Makara

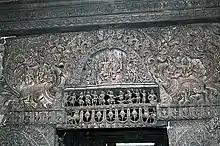
The Makara Thoranam above the door of the Garbhagriha of Hoysaleswara Temple, Halebidu. Two makaras are shown on either end of the arch.

In many temples, the depiction is in the form of half fish or seal with head of an elephant. It is also shown with head and jaws resembling a crocodile, an elephant trunk with scales of fish and a peacock tail. Other accounts identify it with Gangetic dolphin having striking resemblances with the latter, now found mainly in Vikramshila Gangetic Dolphin Sanctuary. Others portray it as a fish body with an elephant's head. The tradition identifies the makara with water, the source of all existence and fertility.